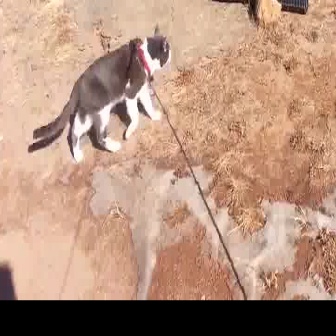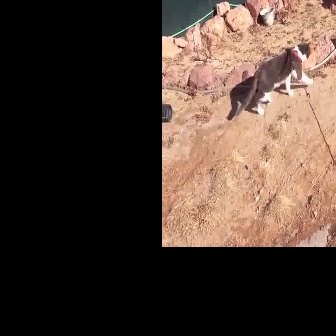
  Please identify the target specified by the bounding box [32,21,171,160] in the first image and locate it in the second image. Return the coordinates in [x_min,y_min,x_max,y_max] format.
Answer: [234,36,313,116]